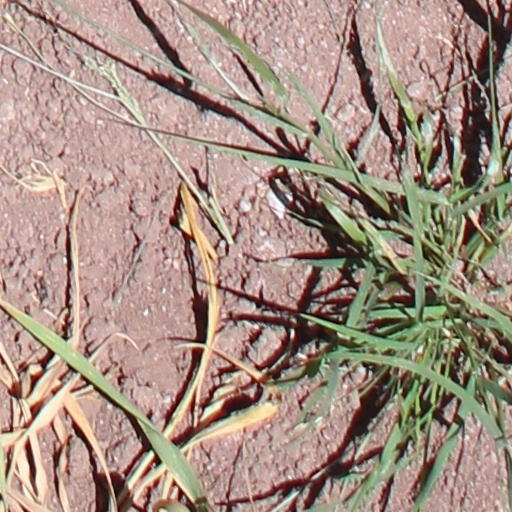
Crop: wheat